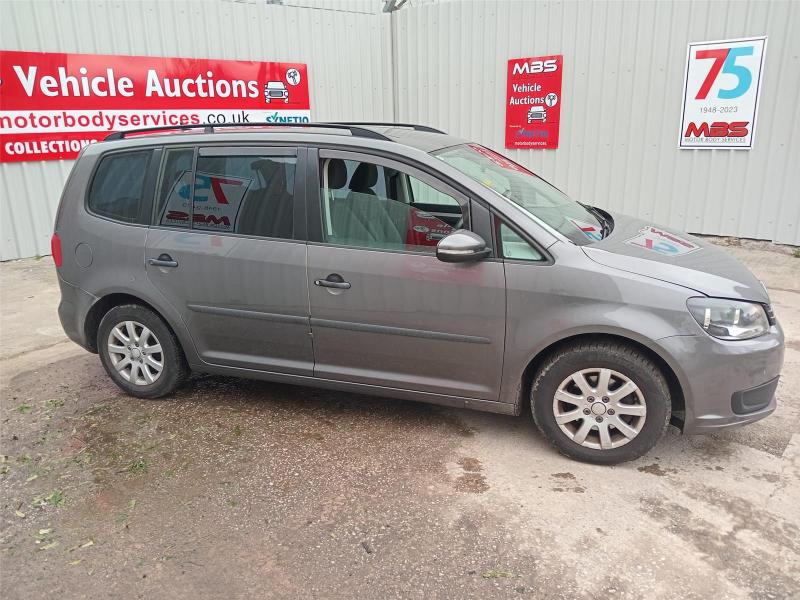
Aucun dommage détecté.
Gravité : aucun